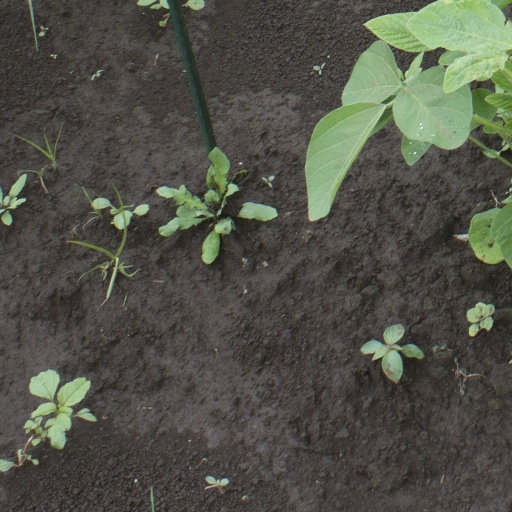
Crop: soybean